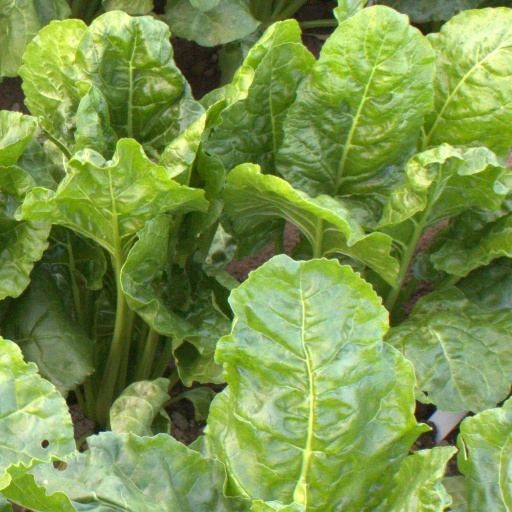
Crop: sugar beet